Answer in natural language. Considering the relative positions, where is table with yellow legs with respect to sleek black flatscreen smart tv? Choose between the following options: below or above
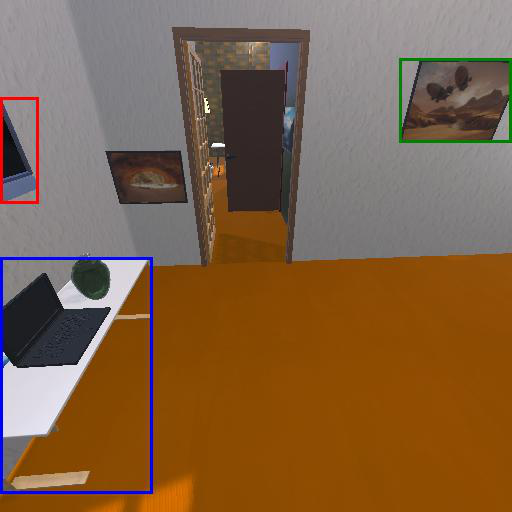
<answer>above</answer>